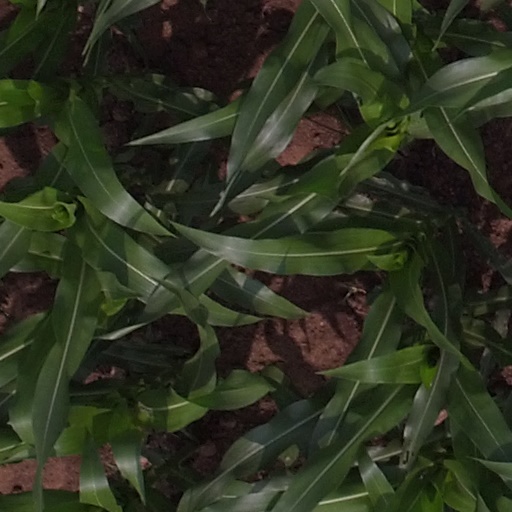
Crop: maize; corn